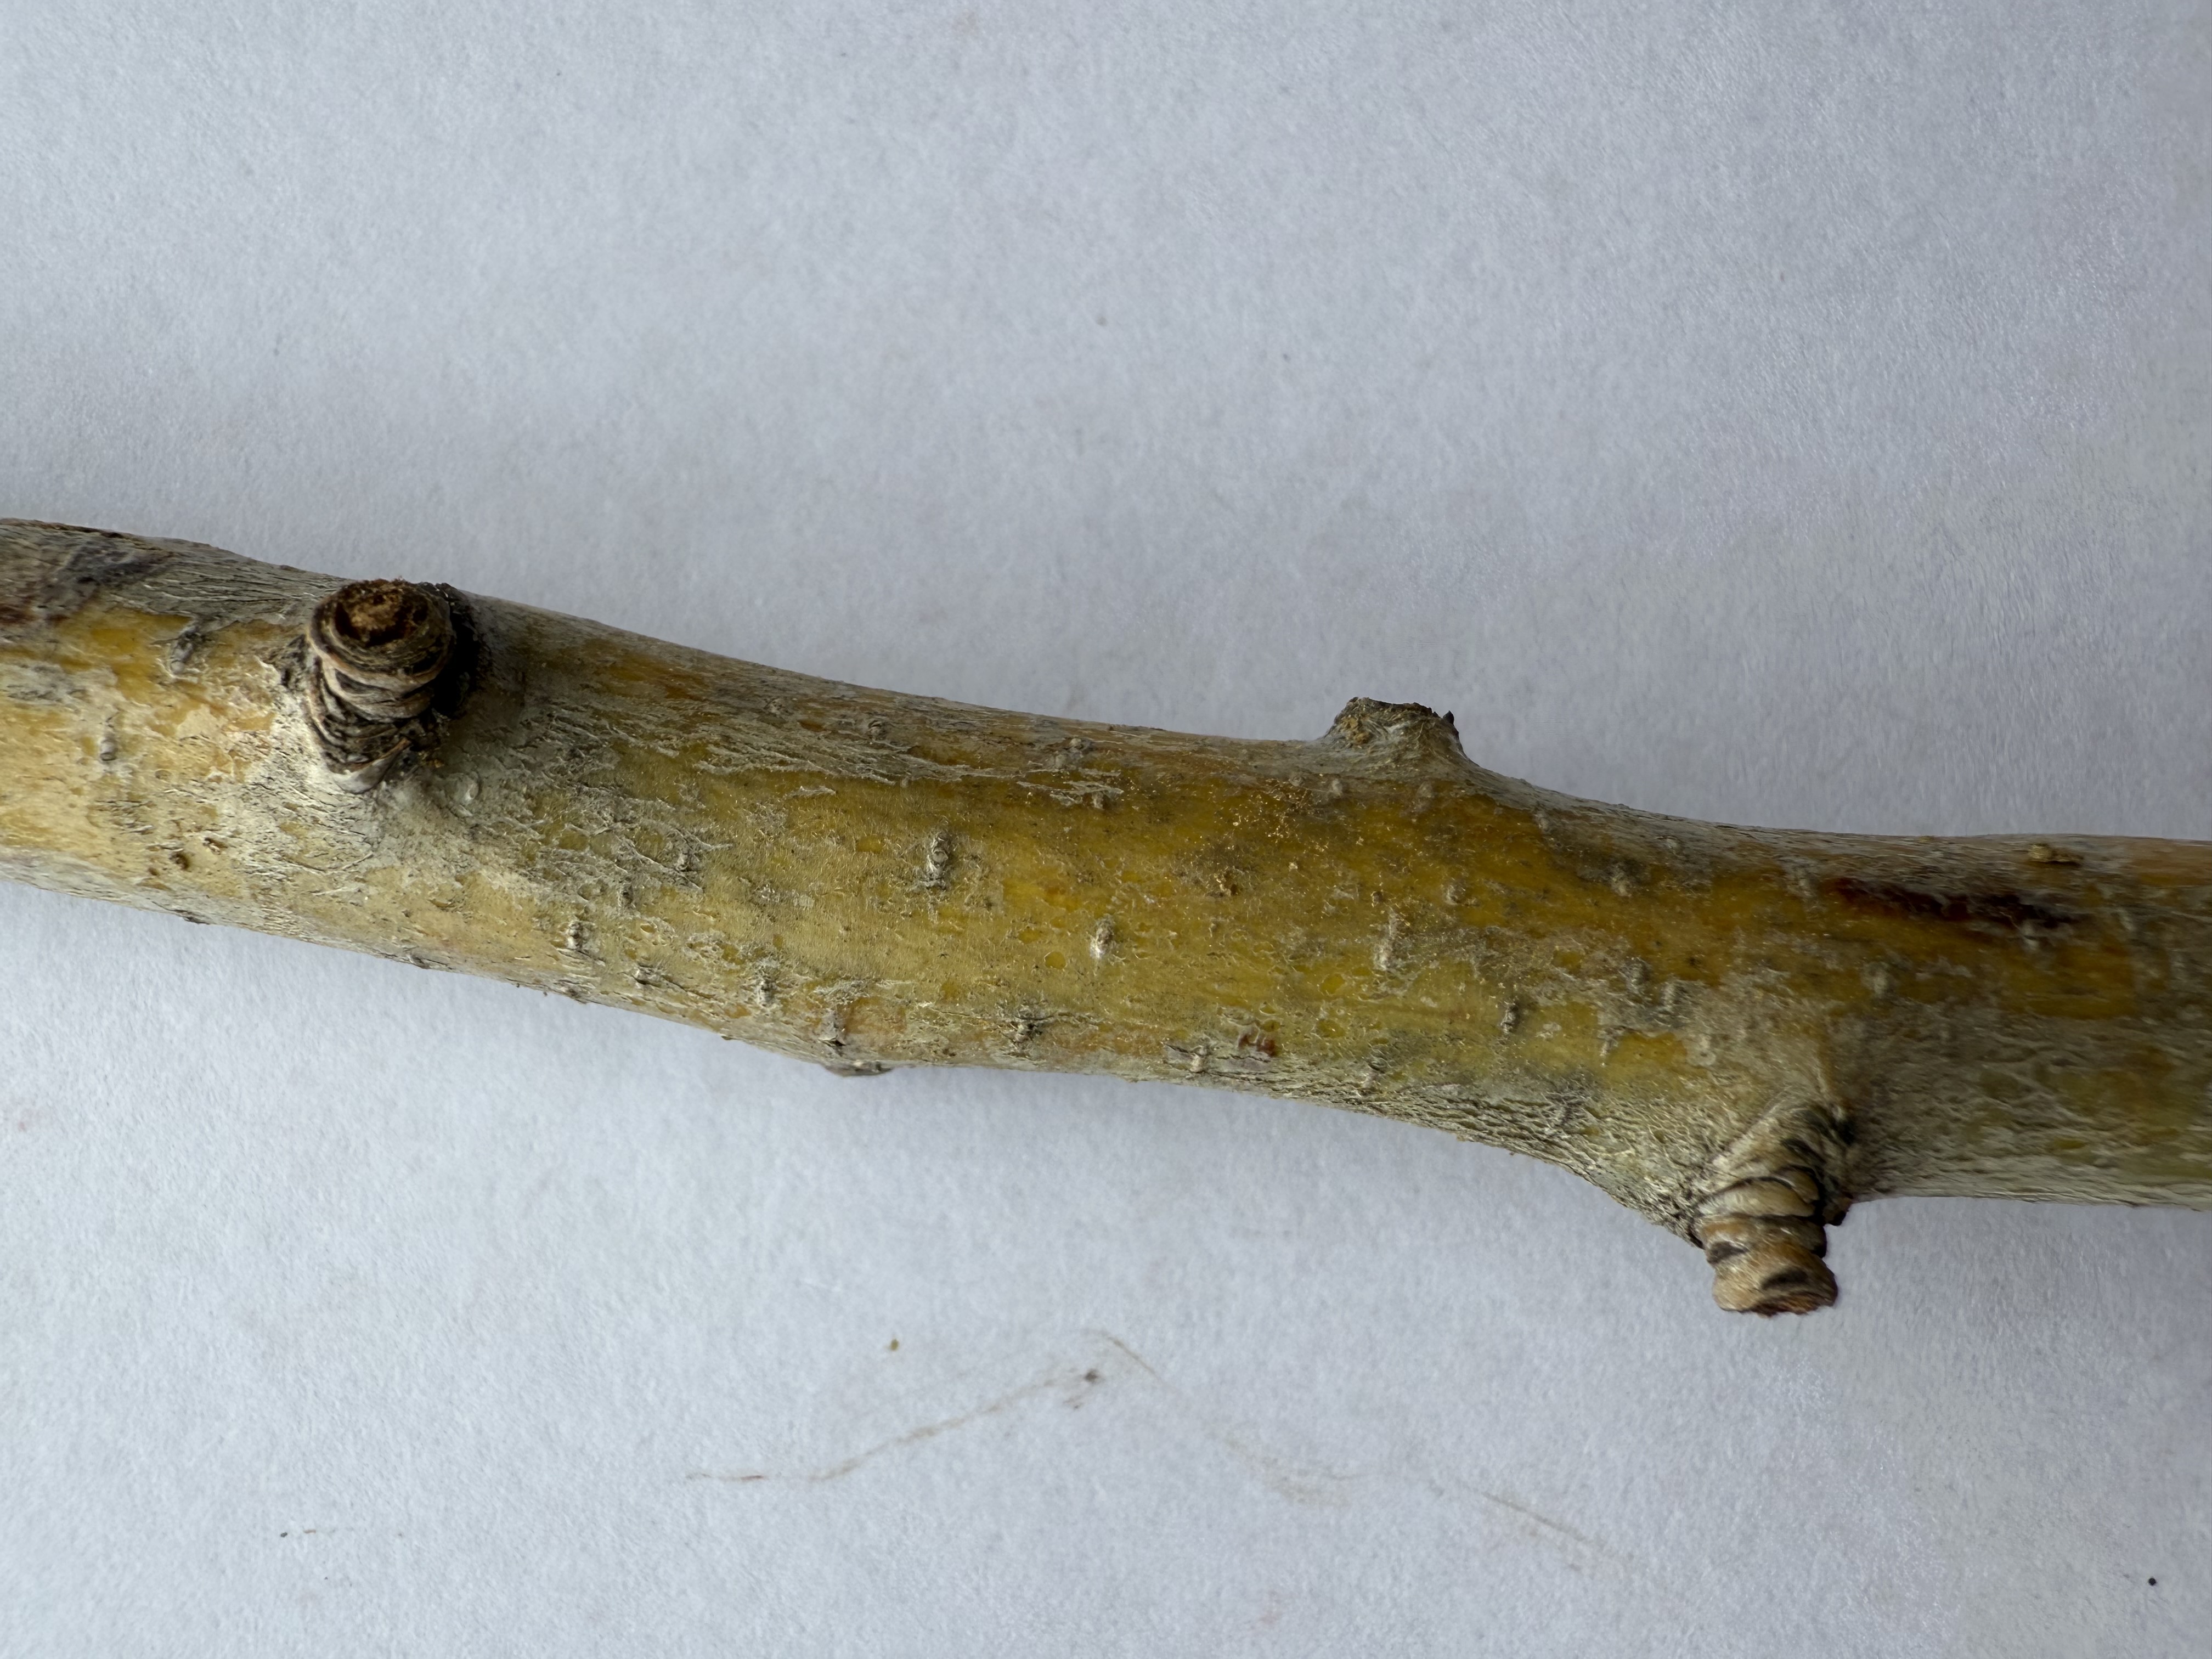
Variety: Red Azarol